Scuba skills

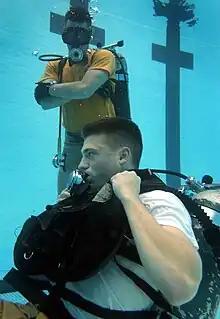
The instructor monitors a trainee practicing diving skills.

Scuba skills are skills required to dive safely using self-contained underwater breathing apparatus, known as a scuba set. Most of these skills are relevant to both open-circuit scuba and rebreather scuba, and many also apply to surface-supplied diving. Some scuba skills, which are critical to divers' safety, may require more practice than standard recreational training provides to achieve reliable competence.